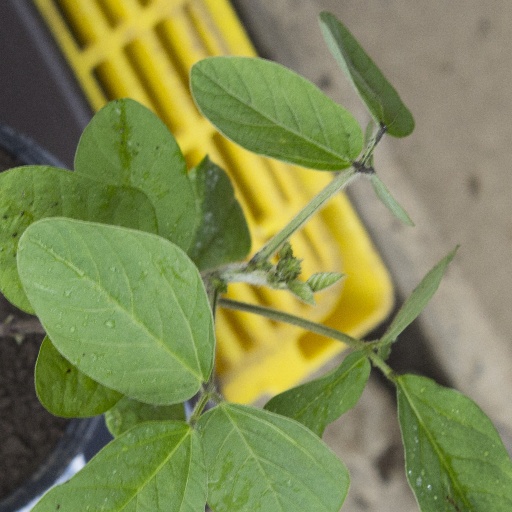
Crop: soybean